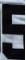
Number: 5